Quebrada de Humahuaca tourist train

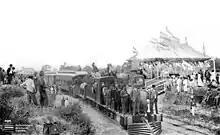
Inaugural trip to Bolivia in early 1900s. The line was built by the Central Northern Railway

Since its inauguration at the beginning of the XX century in the Jujuy-La Quiaca branch, the line (built and operated by the Central Northern Railway of the Argentine State Railway, reaching La Quiaca in 1891) was served by several passenger and freight trains from Buenos Aires and La Paz, Bolivia. When the entire railway network was nationalized in Argentina, the FCCN became part of the Belgrano Railway and operated by recently formed Ferrocarriles Argentinos.